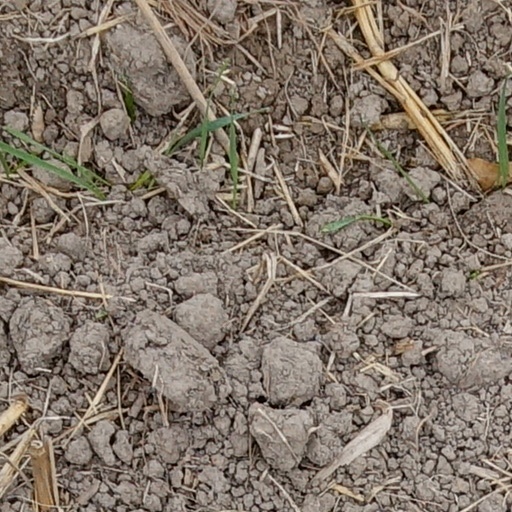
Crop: wheat